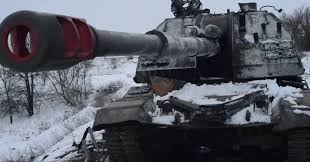
Label: Self Propelled Artillery